Solar Hijri calendar

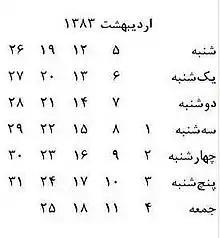
A Solar Hijri calendar of year 1383SH showing the second month of "Ordibehesht" (thus April–May 2004; see conversion table below). The months' name comes from the Avestan word for Asha.

The Solar Hijri calendar is the official calendar of Iran. It is a solar calendar, based on the Earth's orbit around the Sun. Each year begins on the day of the March equinox and has years of 365 or 366 days. It is sometimes also called the Shamsi calendar, Khorshidi calendar or Persian calendar. It is abbreviated as SH, HS, AP, or, sometimes as AHSh, while the lunar Hijri calendar (commonly known in the West as the 'Islamic calendar') is usually abbreviated as AH.